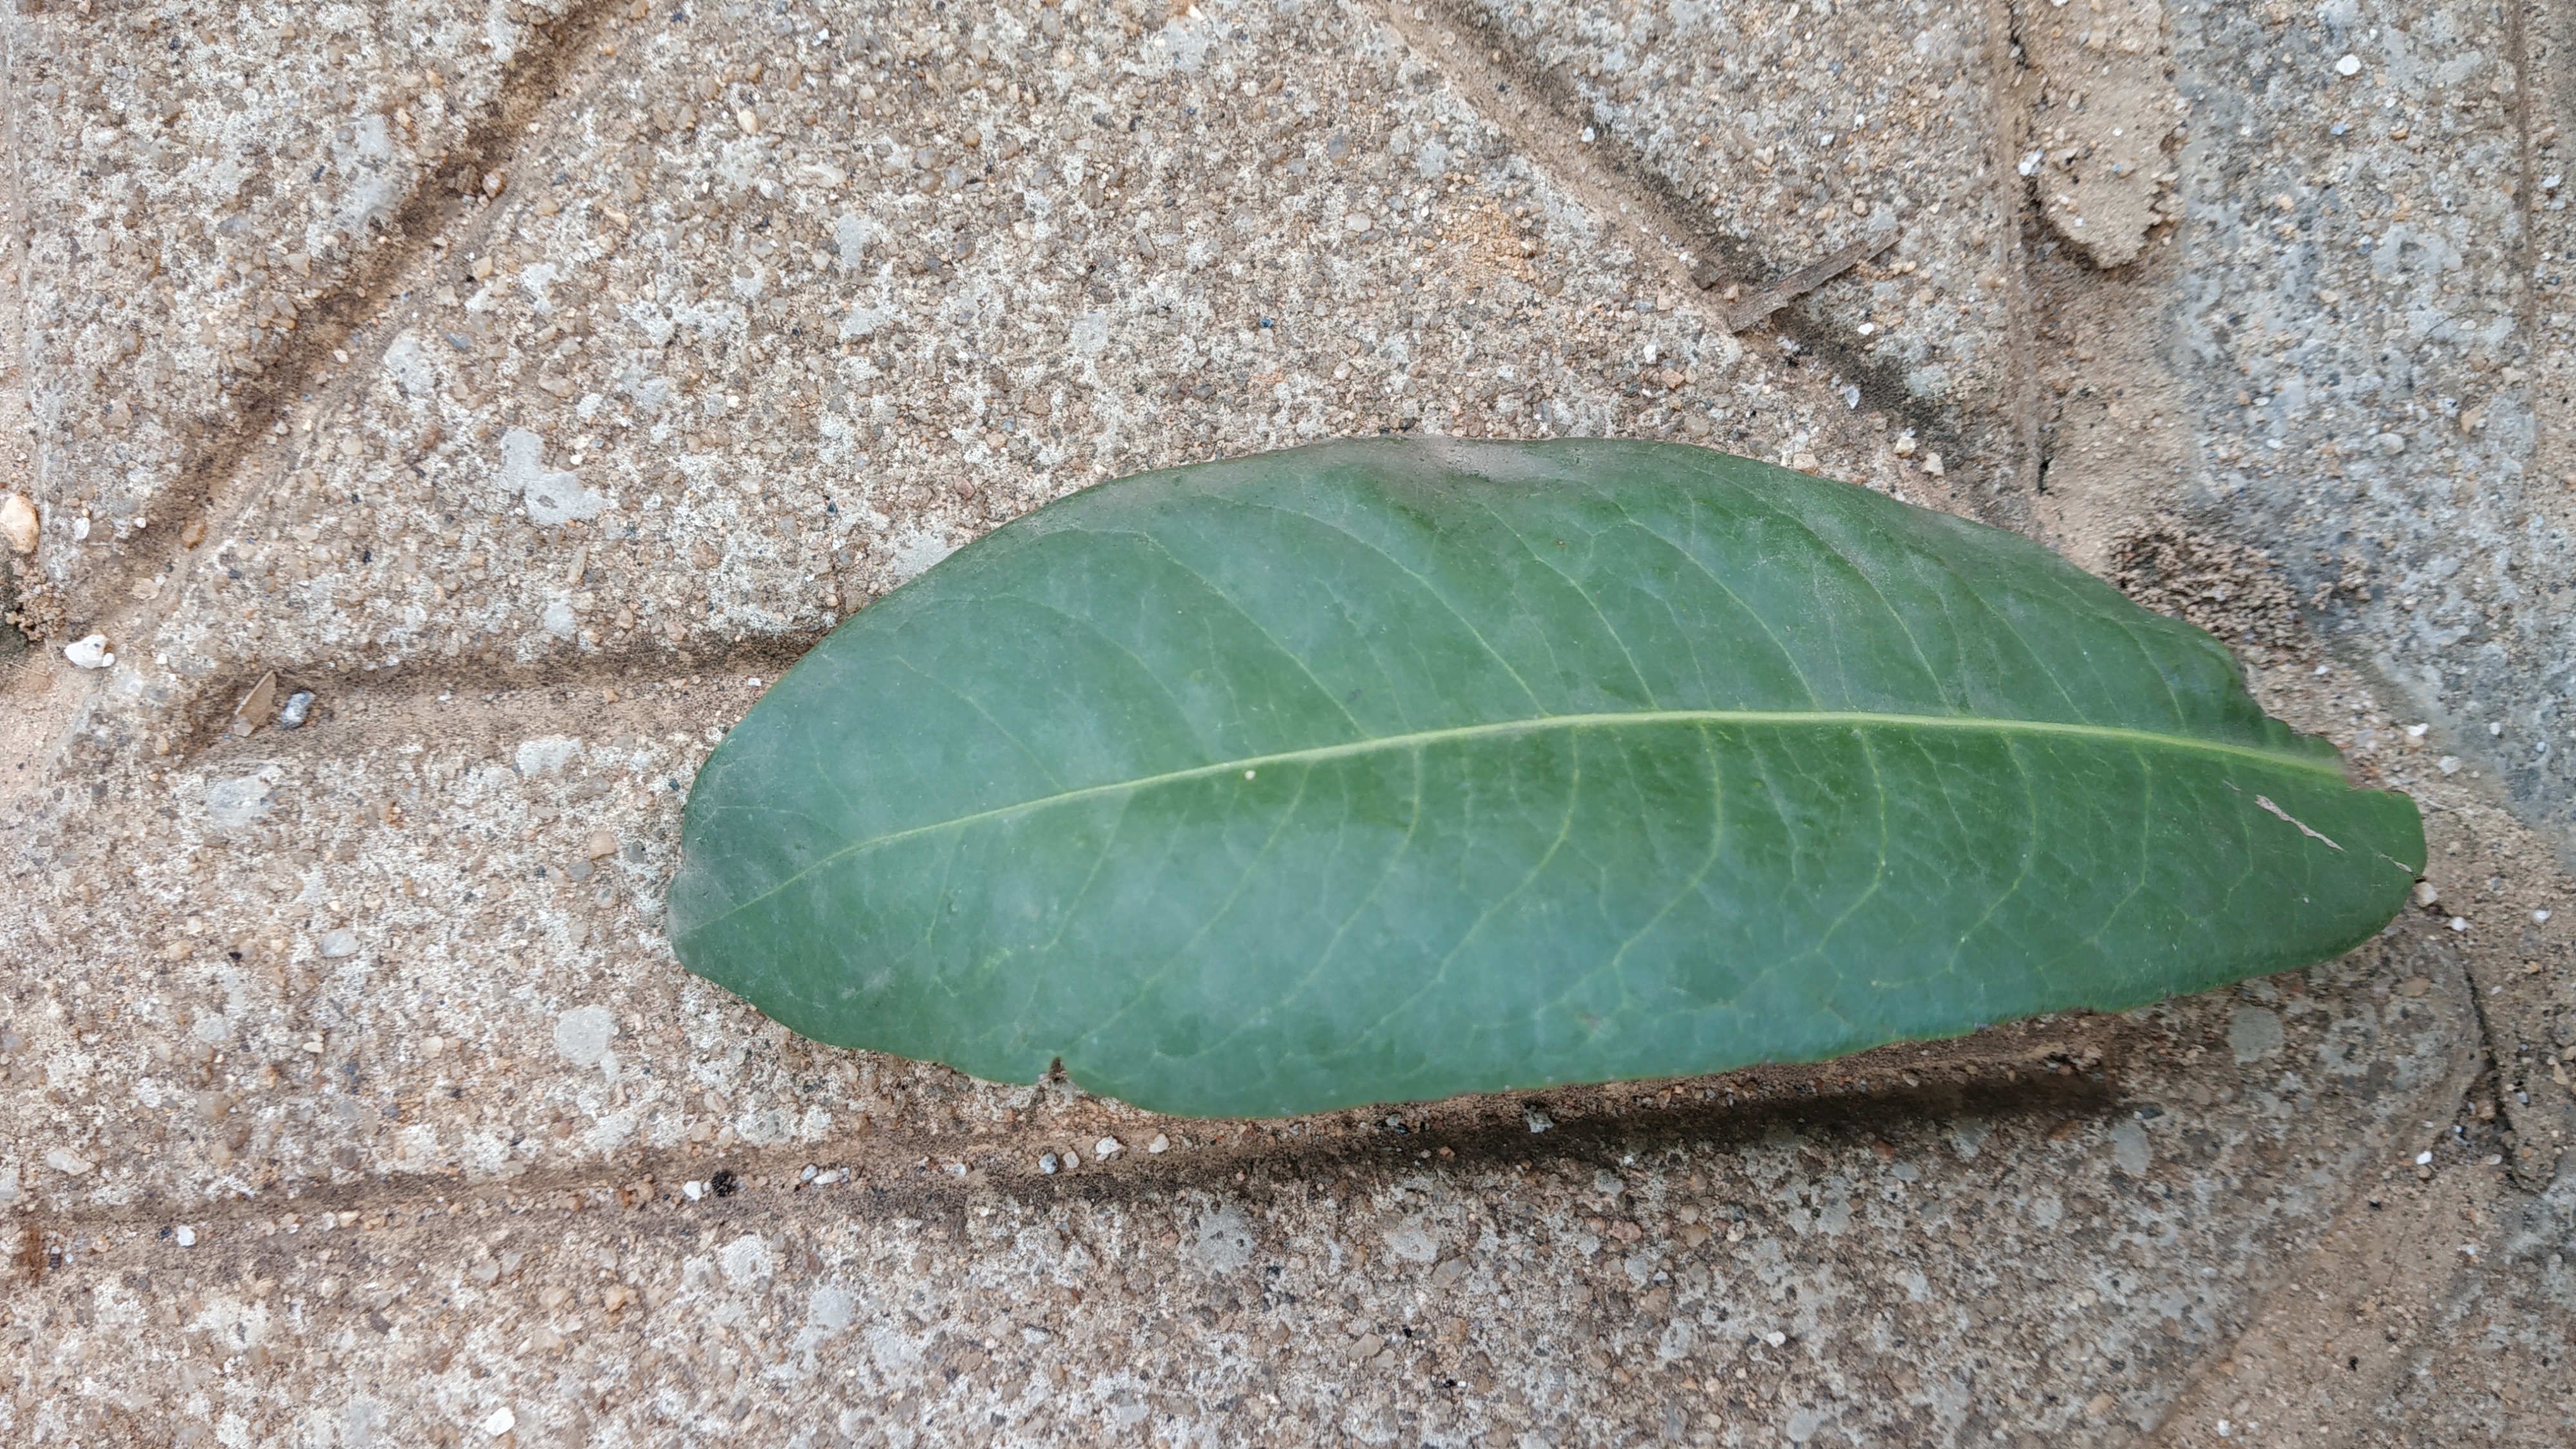
Plant: kepala